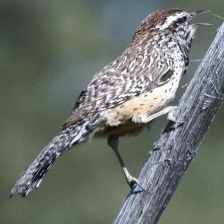
Species: CACTUS WREN
Scientific name: CAMPYLORHYNCHUS BRUNNEICAPILLUS